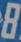
Number: 8